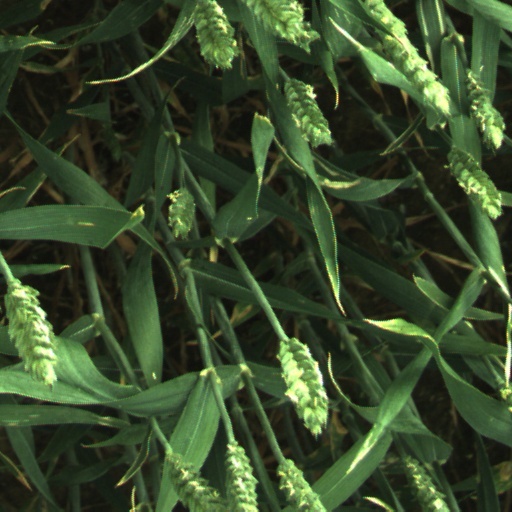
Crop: wheat